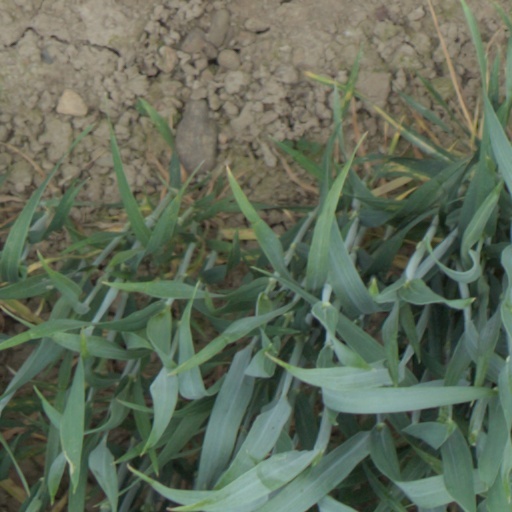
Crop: wheat